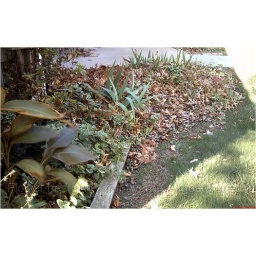
flower bed in front yard